Pennsylvania Route 75

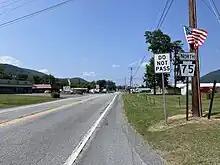
PA 75 northbound past US 30 in Fort Loudon

PA 75 begins at the Maryland border in Montgomery Township, Franklin County, where the road continues south into that state as MD 494. From the state line, the route heads north on two-lane undivided Fort Loudon Road through open agricultural areas with occasional homes. The road passes through Kasiesville before coming to Claylick and intersecting PA 995. PA 75 runs through more farmland with some woods and residences, passing through Shimpstown. The road heads through more open agricultural areas prior to entering the borough of Mercersburg, where it passes homes. PA 75 comes to an intersection with PA 16/PA 416, where it turns northwest to form a concurrency with the two routes on Buchanan Trail West. The three routes turn north onto Main Street and passes homes and businesses in the center of Mercersburg. In the northern part of town, PA 16 heads to the northwest with PA 75 and PA 416 continuing northeast on Fort Loudon Road. The road passes a few residential and commercial areas before crossing into Peters Township and heading into agricultural surroundings. PA 416 splits from PA 75 by continuing northeast on Mercersburg Road. At this point, the route runs through more open farmland with some residences, passing through Dickey. The road turns northwest to run a short distance east of the West Branch Conococheague Creek before coming to an intersection with US 30 near Fort Loudon.